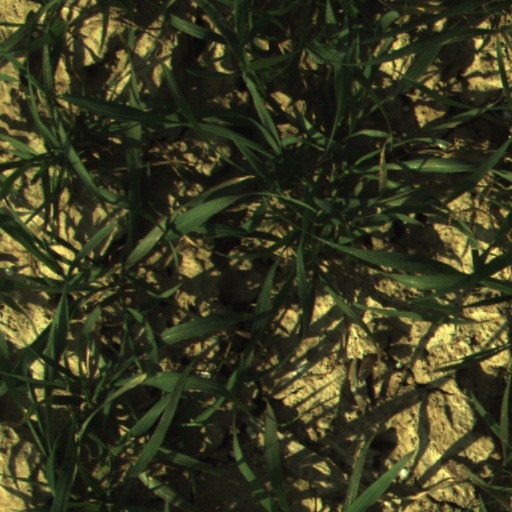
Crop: wheat